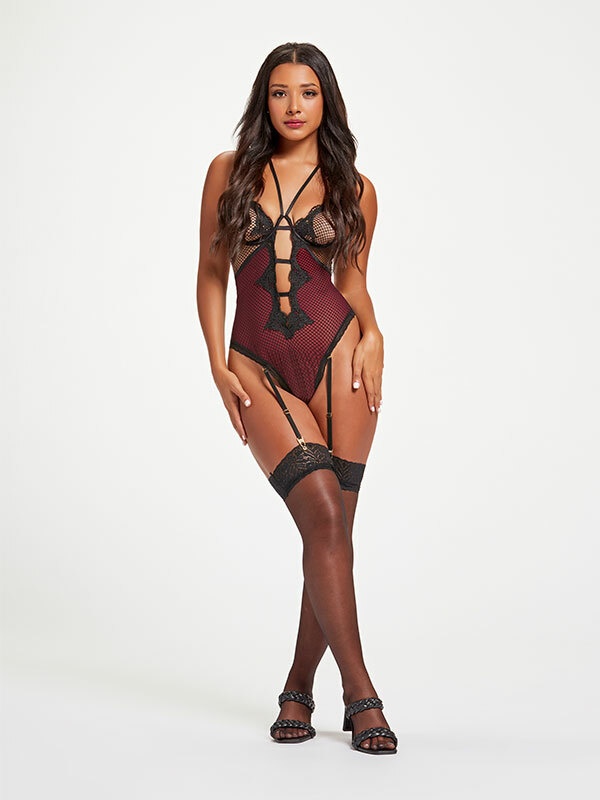
Seven Til Midnight Nothing But Net Guipure Lace and Fishnet Teddy STM-11456
Indulge in the ultimate combination of elegance and seduction with the Seven Til Midnight Nothing But Net Guipure Lace and Fishnet Teddy STM-11456. This exquisite piece is designed to make you feel confident, sexy, and empowered. Featuring a stunning blend of fishnet and solid stretch fabric, this teddy is both alluring and comfortable. The double adjustable straps ensure a perfect fit, while the gold hardware adds a touch of luxury. The high cut leg styling elongates your legs and accentuates your curves, making you look irresistible. The see-through unlined cups provide a tantalizing glimpse of your natural beauty, leaving just enough to the imagination. With adjustable garter straps, this teddy allows you to add your favorite pair of stockings for an extra touch of allure. Whether you're wearing it for a special occasion or a night of intimate moments, this teddy is sure to leave a lasting impression. Experience the perfect blend of sophistication and sensuality with the Seven Til Midnight Nothing But Net Guipure Lace and Fishnet Teddy STM-11456. Order yours today and embrace your inner goddess.
Brand: Seven Til Midnight
Category: Apparel & Accessories > Clothing > Lingerie > Bodysuits